Charlie Chan and the Curse of the Dragon Queen

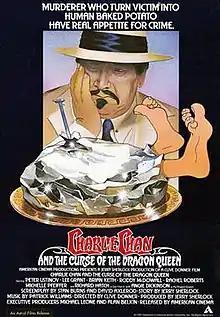
Theatrical release poster

Charlie Chan and the Curse of the Dragon Queen is a 1981 comedy–mystery film directed by Clive Donner that stars Peter Ustinov, Angie Dickinson and Lee Grant. It is the last film to feature the titular character.